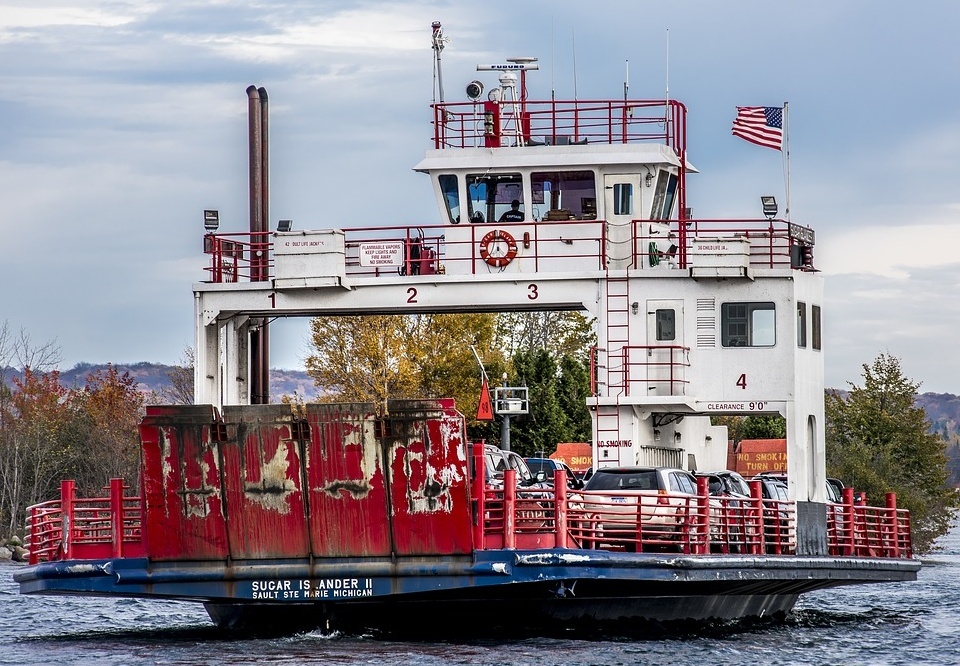
Vehicle type: Ships